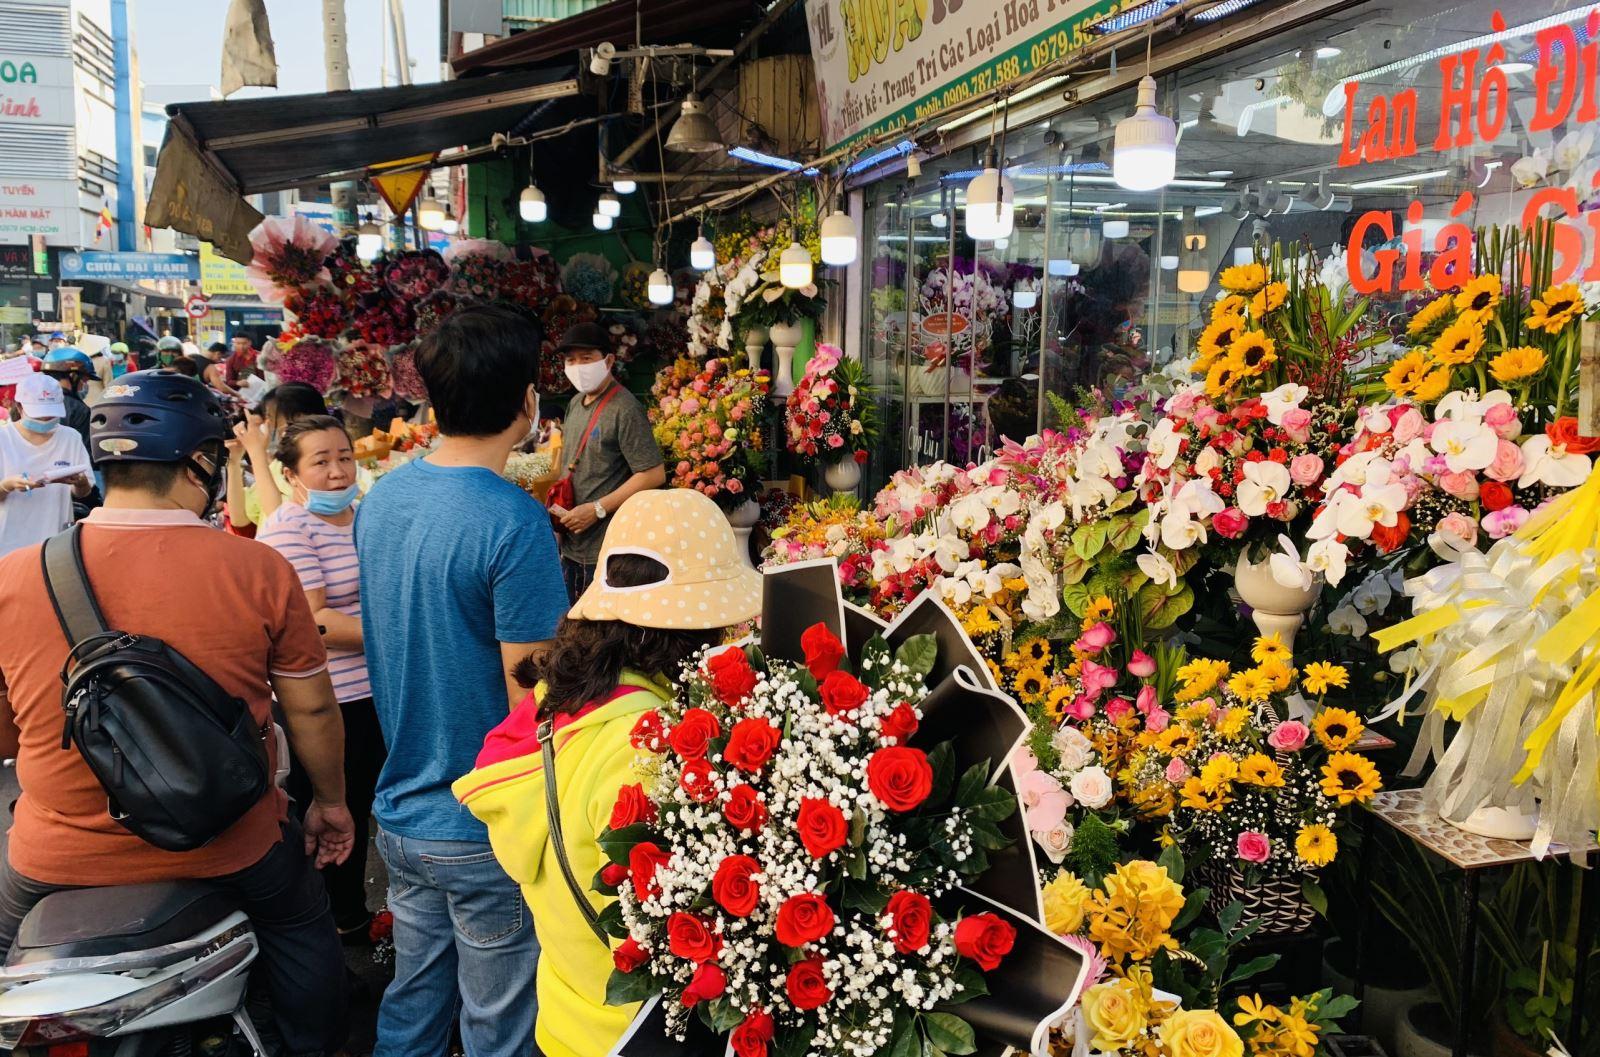
ở trước những quầy bán hoa có sự xuất hiện của một vài người